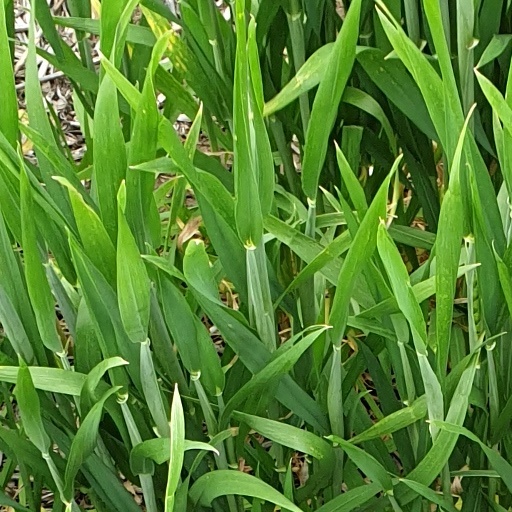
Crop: wheat